Oxford English Dictionary

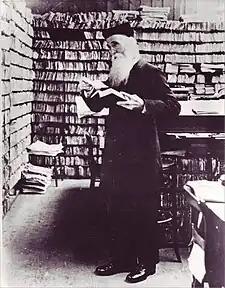
James Murray in the Scriptorium at Banbury Road

During the 1870s, the Philological Society was concerned with the process of publishing a dictionary with such an immense scope. They had pages printed by publishers, but no publication agreement was reached; both the Cambridge University Press and the Oxford University Press were approached. The OUP finally agreed in 1879 (after two years of negotiating by Sweet, Furnivall, and Murray) to publish the dictionary and to pay Murray, who was both the editor and the Philological Society president. The dictionary was to be published as interval fascicles, with the final form in four volumes, totalling 6,400 pages. They hoped to finish the project in ten years.